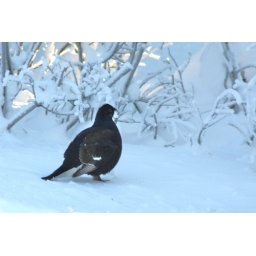
When I took a tour into sweden this guy was sitting by the road